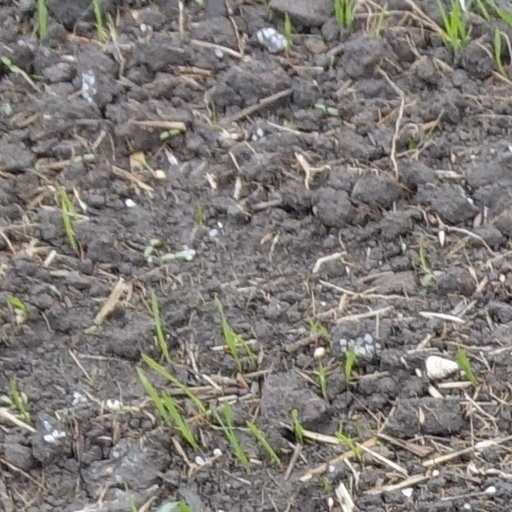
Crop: wheat